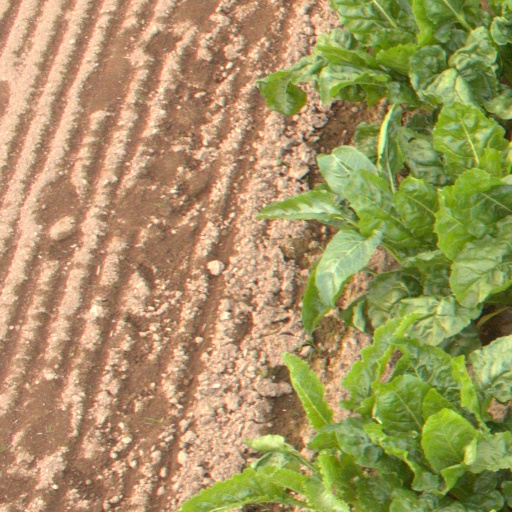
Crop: sugar beet